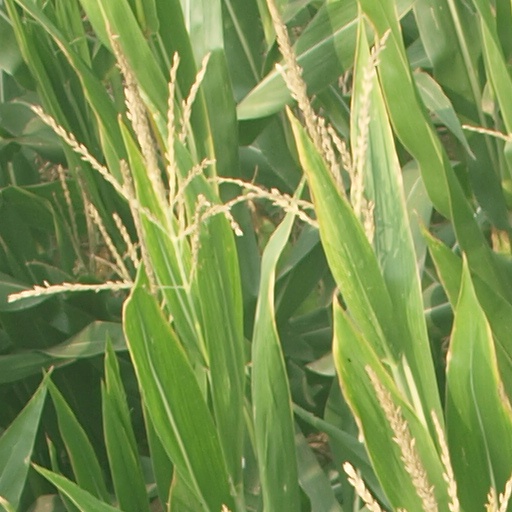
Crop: maize; corn